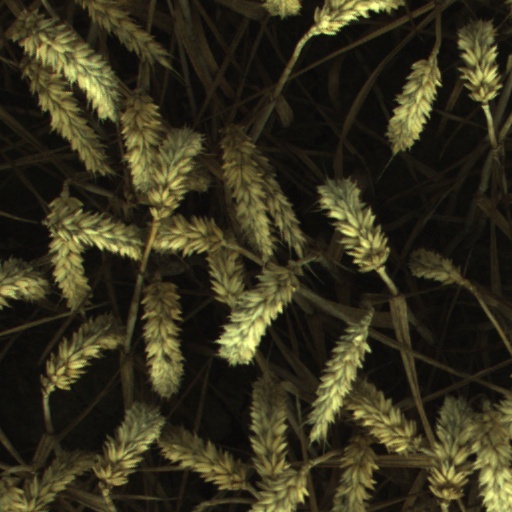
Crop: wheat